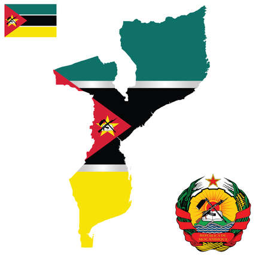
flag and national coat of arms overlaid on detailed outline map isolated on white background vector